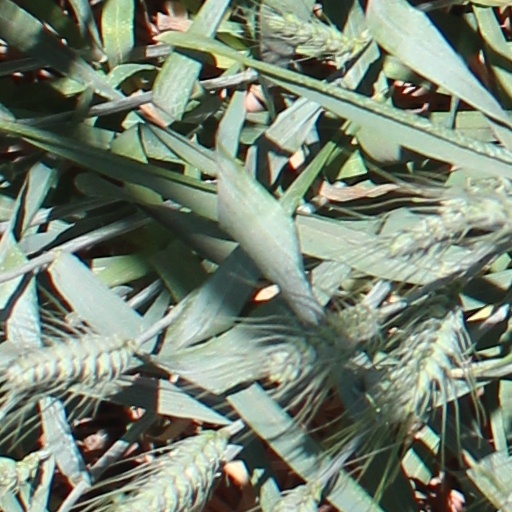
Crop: wheat